Nagoya City Hall

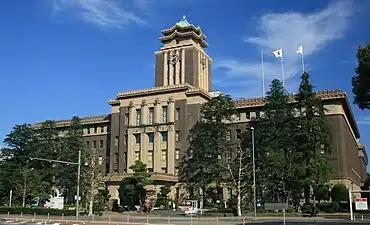
Nagoya City Hall

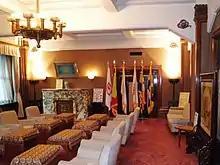
Room for honoured guests

It is designed in the Imperial Crown style, a fusion Japanese and modern style. It survived the bombings of World War II and is registered as a Tangible Cultural Property of Japan.